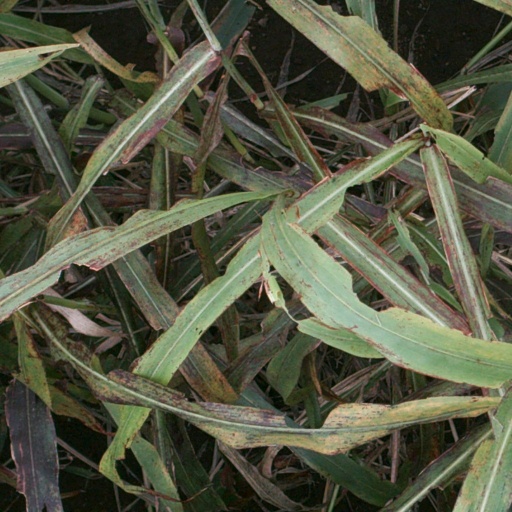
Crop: sorghum